Taweret

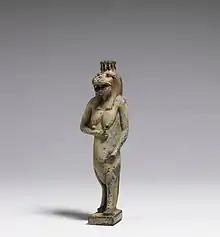
This faience vessel from the early Ptolemaic period (4th century BCE) is molded in the form of Taweret and was perhaps used to ritually cleanse liquid. Walters Art Museum, Baltimore.

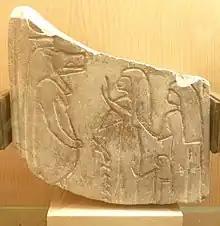
Limestone fragment of a stele depicting two people (right) worshipping Taweret, (19th-20th dynasty, New Kingdom).

In the New Kingdom Taweret's image was frequently used to represent a northern constellation in zodiacs. This image is attested in several astronomical tomb paintings, including the Theban tombs of Tharwas (tomb 353), Hatshepsut's famed advisor Senenmut (tomb 232), and the pharaoh Seti I (KV17) in the Valley of the Kings. The image of this astral Taweret appears almost exclusively next to the Setian foreleg of a bull. The latter image represents the Big Dipper and is associated with the Egyptian god of chaos, Seth. The relationship between the two images is discussed in the "Book of Day and Night" (a cosmically focused mythological text from the Twentieth Dynasty, c. 1186–1069 BCE) as follows: "As to this foreleg of Seth, it is in the northern sky, tied down to two mooring posts of flint by a chain of gold. It is entrusted to Isis as a hippopotamus guarding it." Although the hippopotamus goddess is identified in this text as Isis, not Taweret, this phenomenon is not uncommon in later periods of Egyptian history. When assuming a protective role, powerful goddesses like Isis, Hathor, and Mut assumed the form of Taweret, effectively becoming a manifestation of this goddess. Likewise, Taweret gradually absorbed qualities of these goddesses and is commonly seen wearing the Hathoric sun disc that is iconographically associated with both Hathor and Isis.